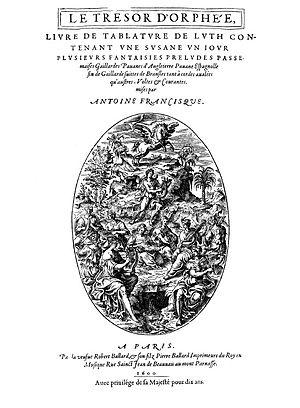
Page de titre du Trésor d’Orphée de Antoine Francisque (Paris, Pierre Ballard, 1600).
Antoine Francisque [François] est un luthiste et compositeur français né vers 1570 à Saint-Quentin et mort en 1605 à Paris.